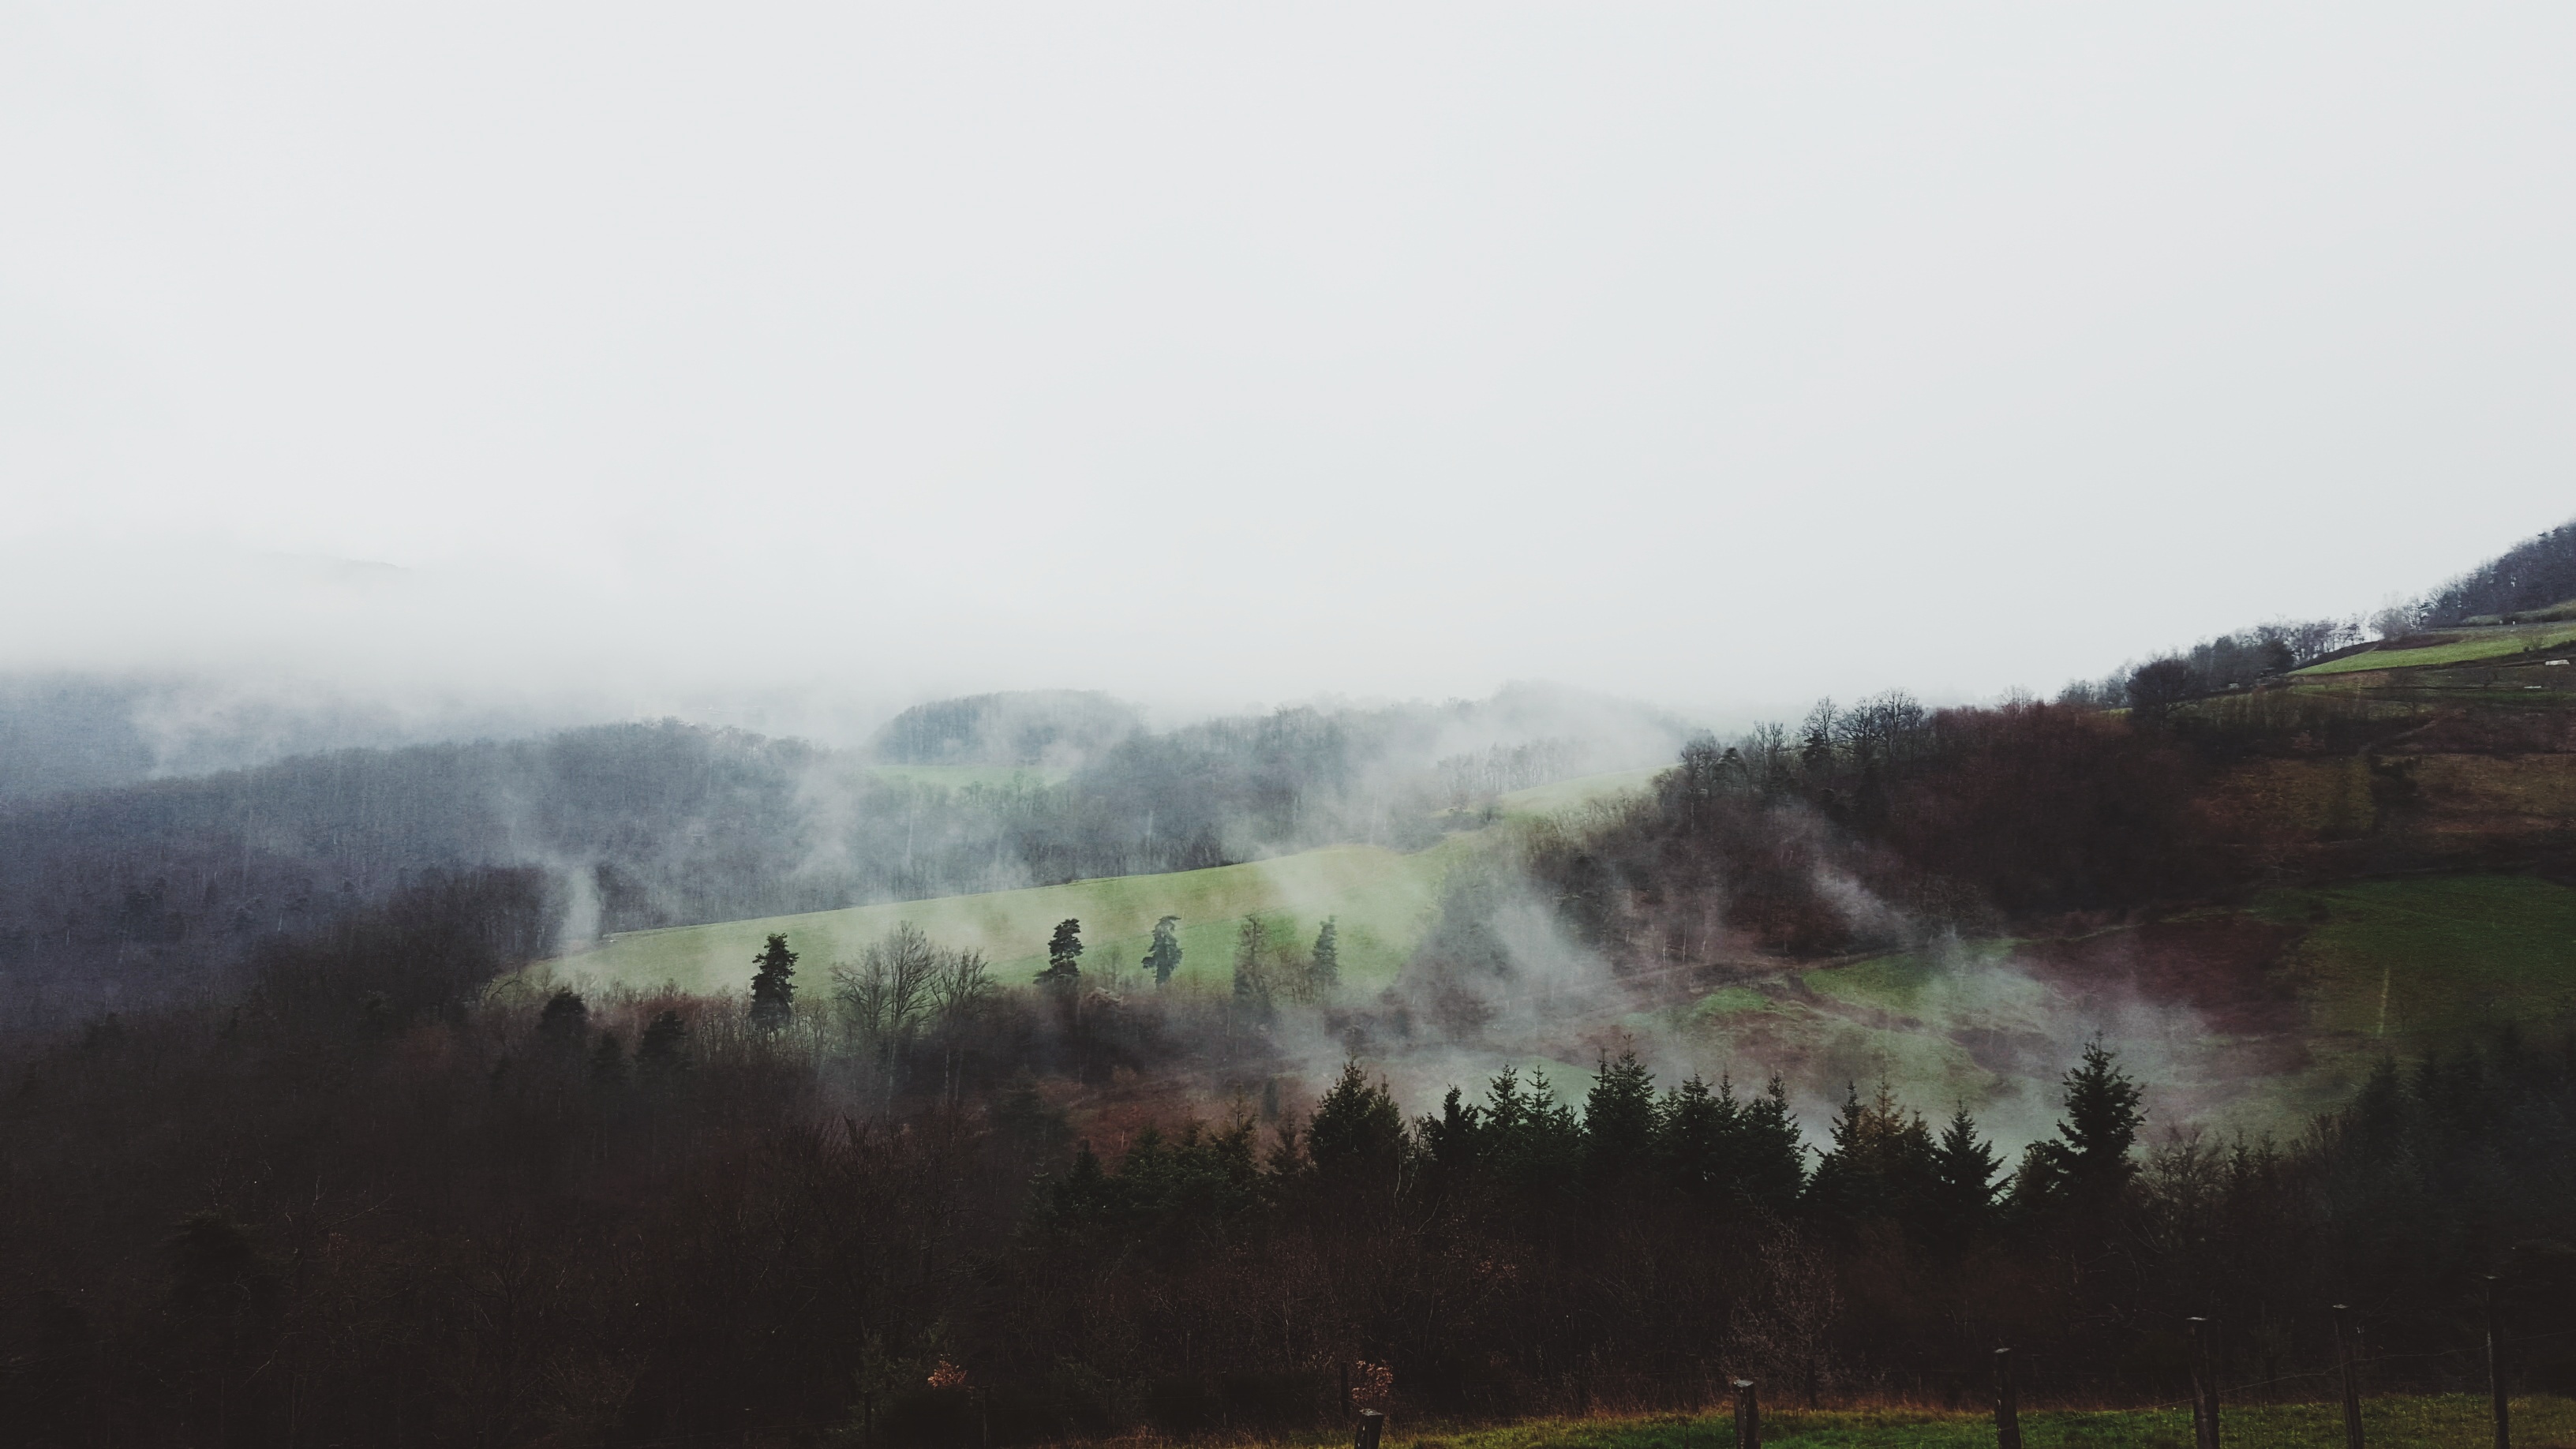
tree, forest, mountain, cloud, fog, mist, morning, hill, valley, mountain range, weather, haze, rural area, atmospheric phenomenon, atmosphere of earth, mountainous landforms